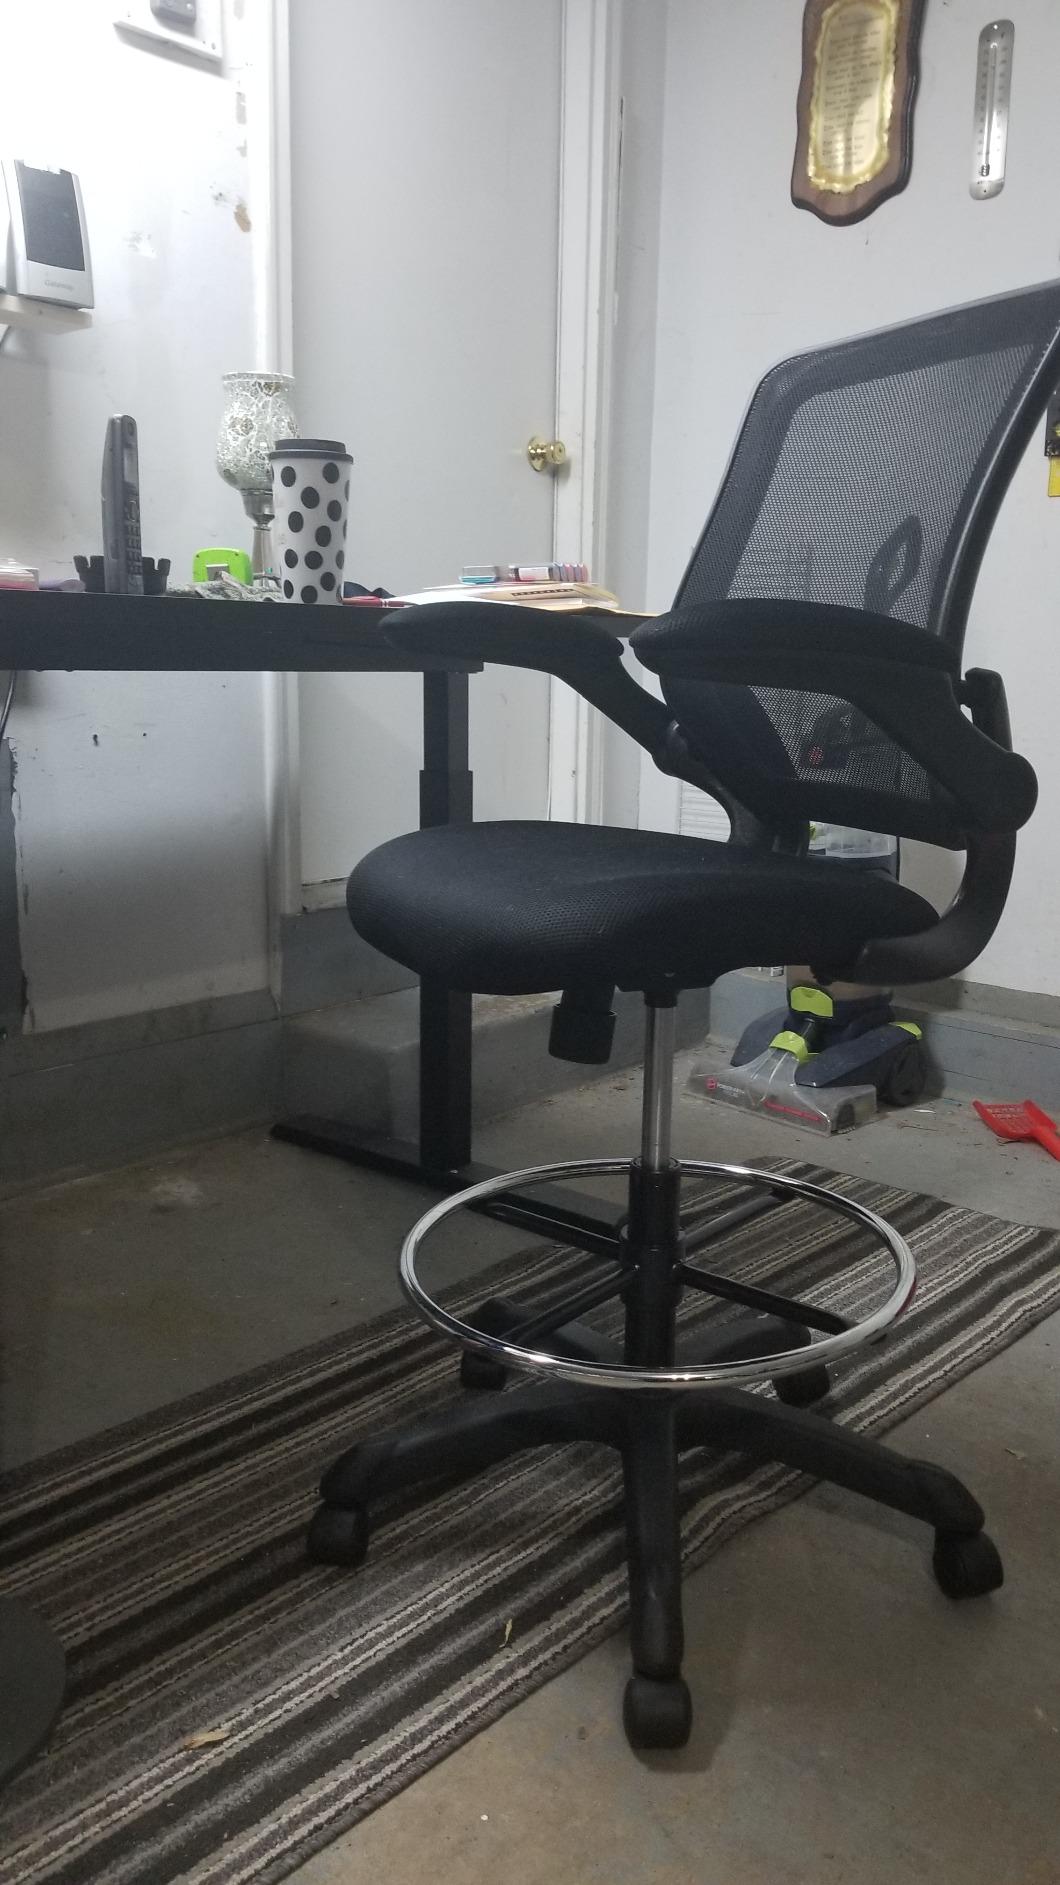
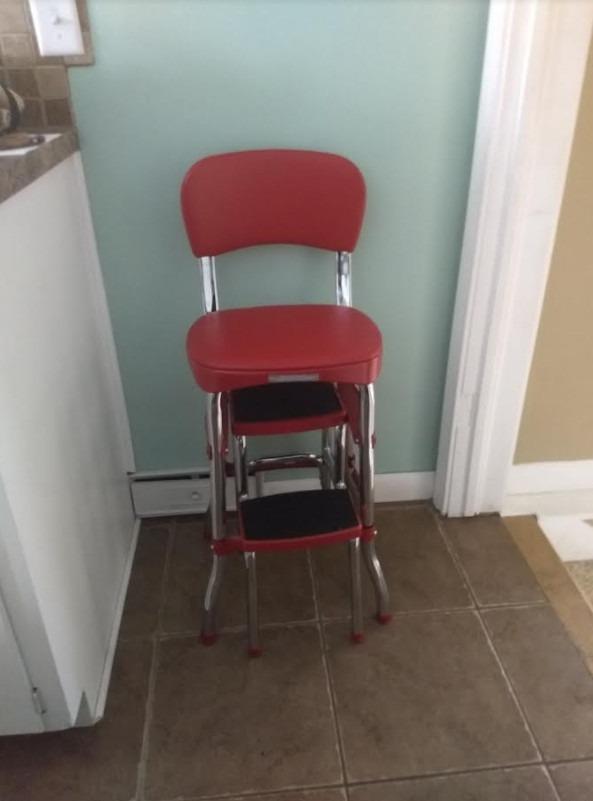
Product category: items_chair
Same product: no